United States Post Office (Port Chester, New York)

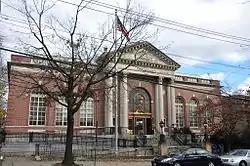
U.S. Post Office, Port Chester, NY, November 2012

US Post Office-Port Chester is a historic post office building located at Port Chester in Westchester County, New York. It was designed by consulting architects Zoller and Muller for the Office of the Supervising Architect, built in 1932–1933, and was listed on the National Register of Historic Places in 1989. It is a one-story symmetrical building faced with brick and trimmed in limestone and granite in the Colonial Revival style. The front facade features a projecting central pavilion with a shallow portico composed of two pairs of limestone Corinthian columns echoed by Corinthian pilasters. The lobby features four large murals and nine lunettes, designed by Domenico Mortellito and installed in 1936.